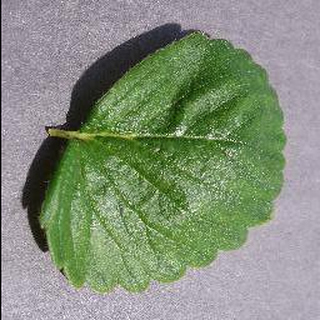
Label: healthy_strawberry